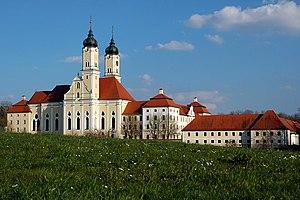
Simpert Kraemer, aussi orthographié Kramer est un constructeur et architecte allemand du baroque.
L'abbaye de Roggenburg est une collégiale des Prémontrés, située à Roggenburg, dans l'arrondissement de Neu-Ulm en Bavière. Elle est gérée comme prieuré dépendant de l'abbaye de Windberg, dans le sud de la Bavière.